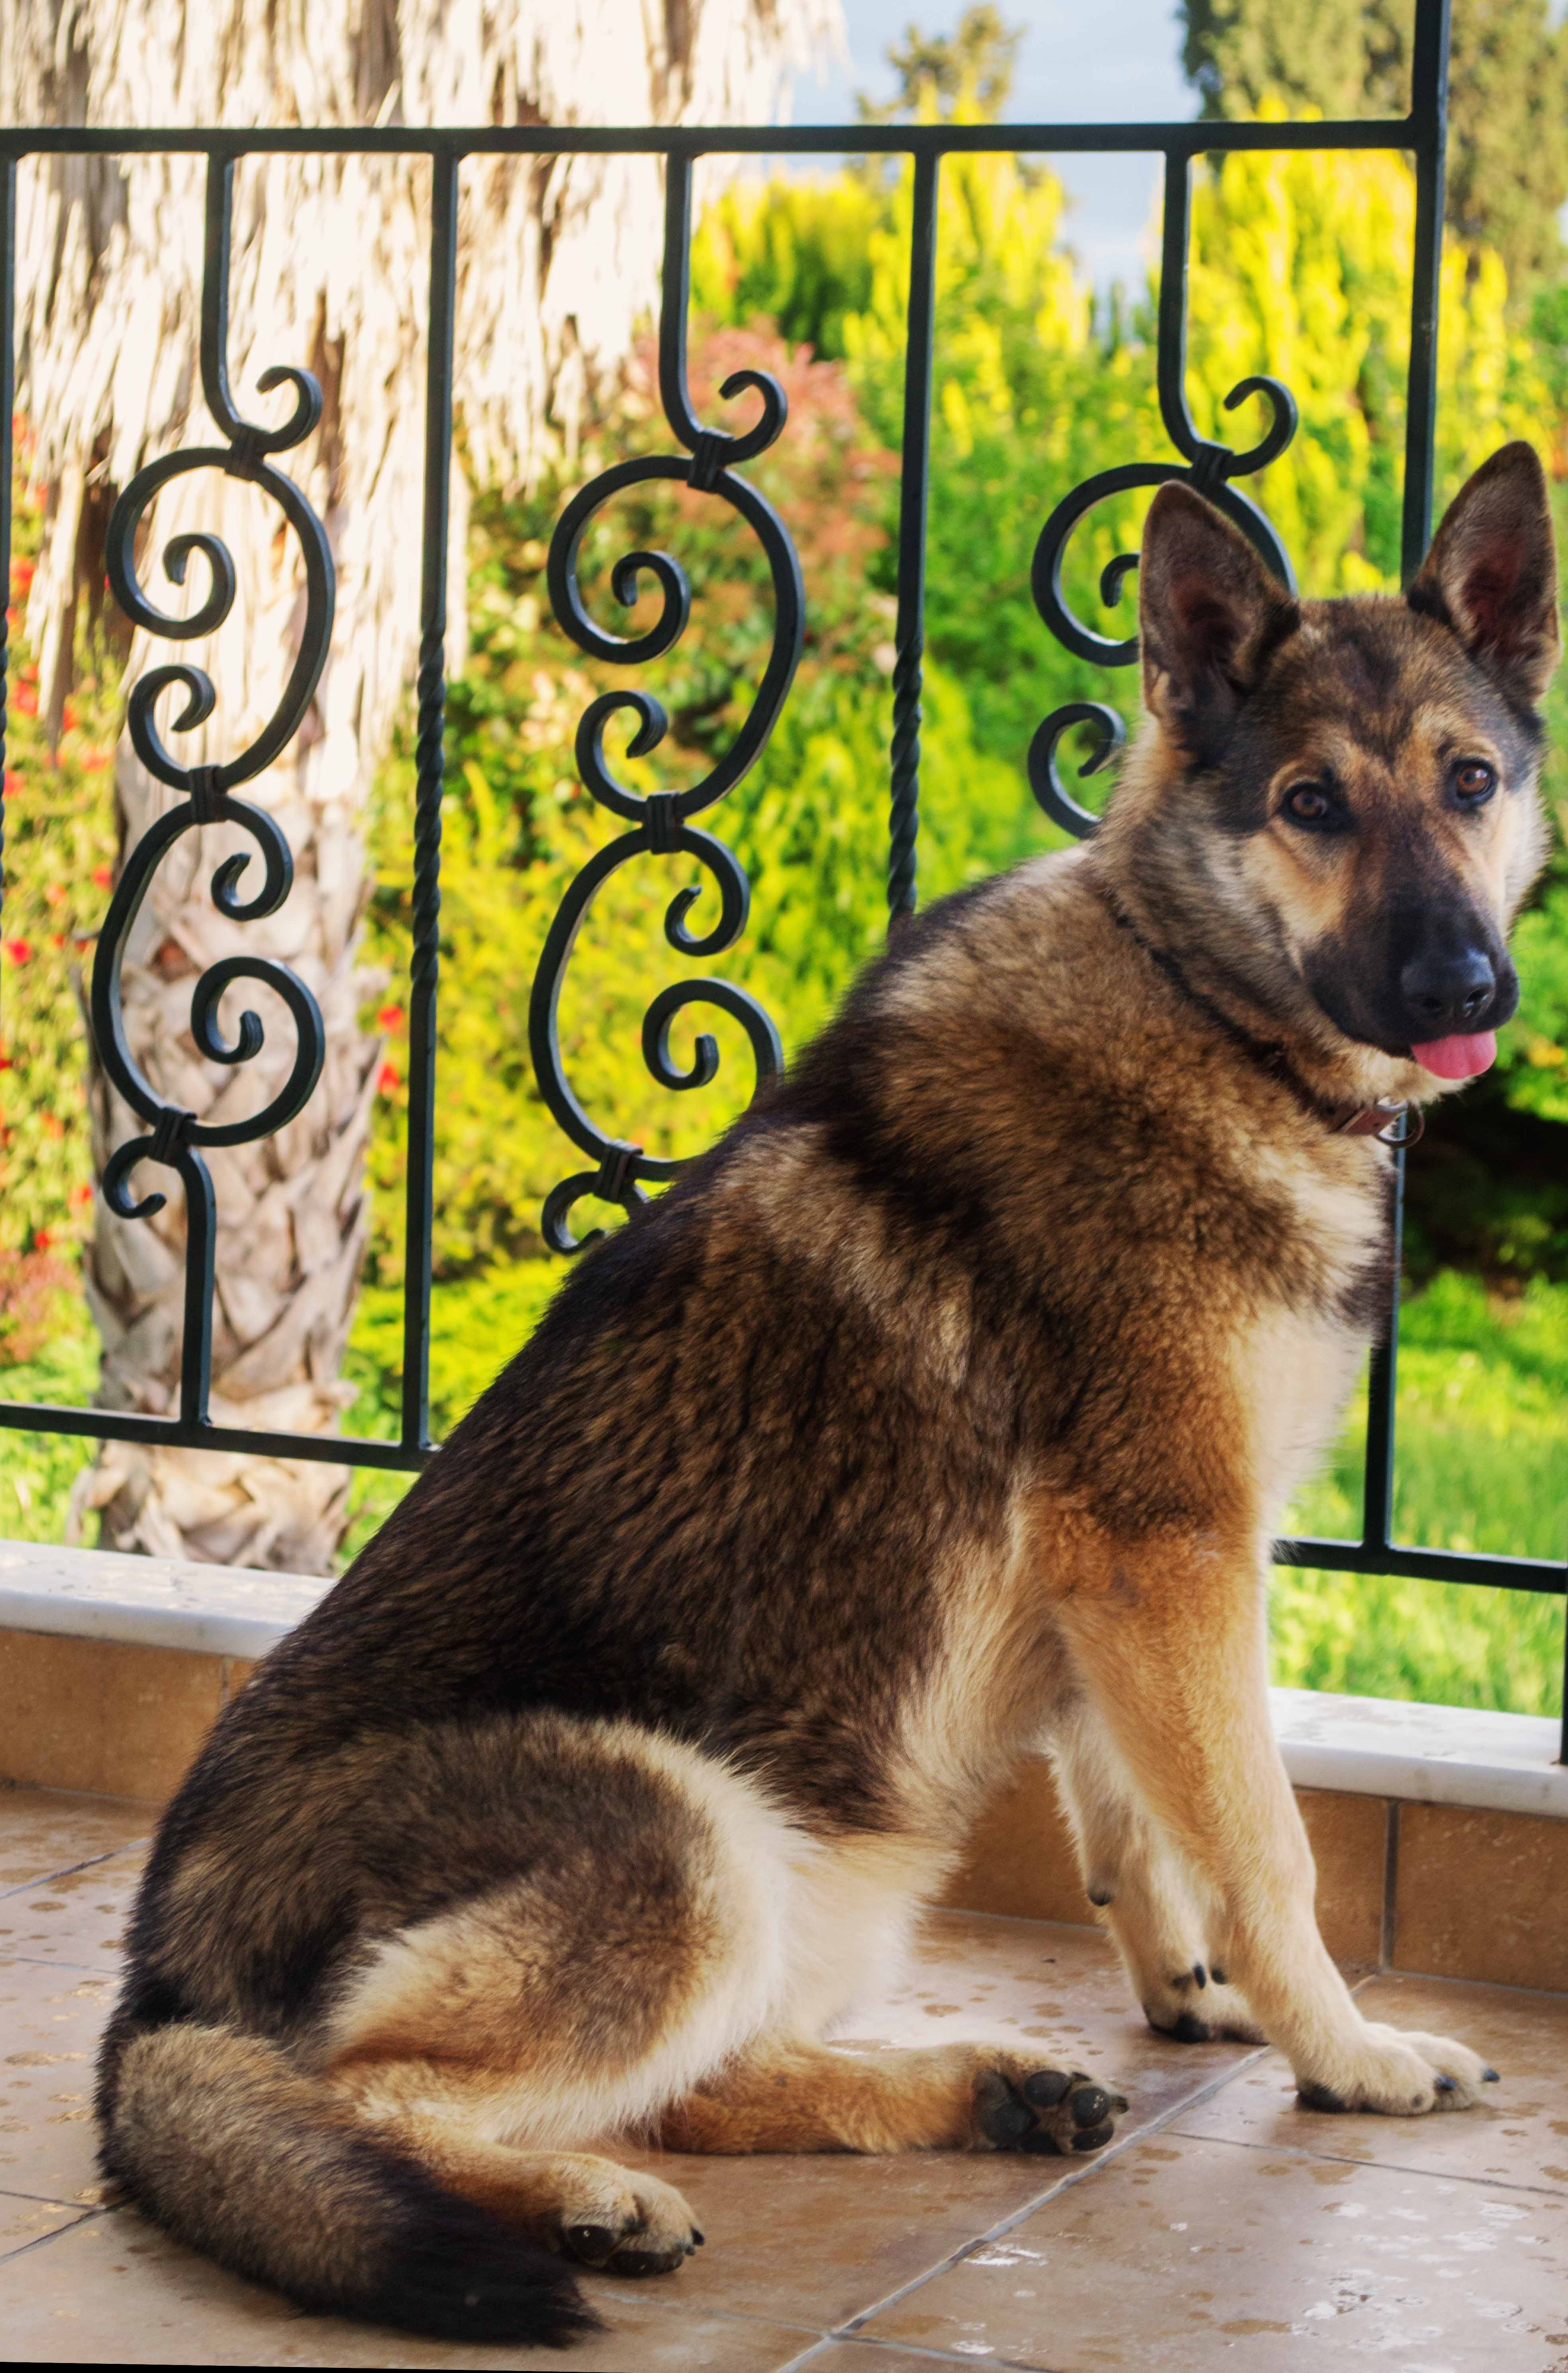
animal, dog, puppy, german shepherd, cute, canine, black, purebred, love, adorable, pet, pedigree, friend, nose, girl, funny, domestic, face, happy, doggy, fur, brown